Pablo Burchard

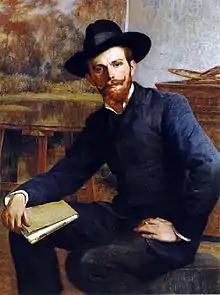
Pablo Burchard. Portrait by Pedro Lira

Pablo Burchard (November 4, 1875 – July 13, 1964) was a Chilean painter. His father was German architect Teodoro Burchard Haeberle, who arrived in Chile around 1855, and introduced the Gothic style, and his mother was María (Sofía) Luisa Eggeling Metzger. He taught in the University of Chile's School of Fine Arts from 1932 to 1959, and he won the National Prize of Art of Chile in 1944.